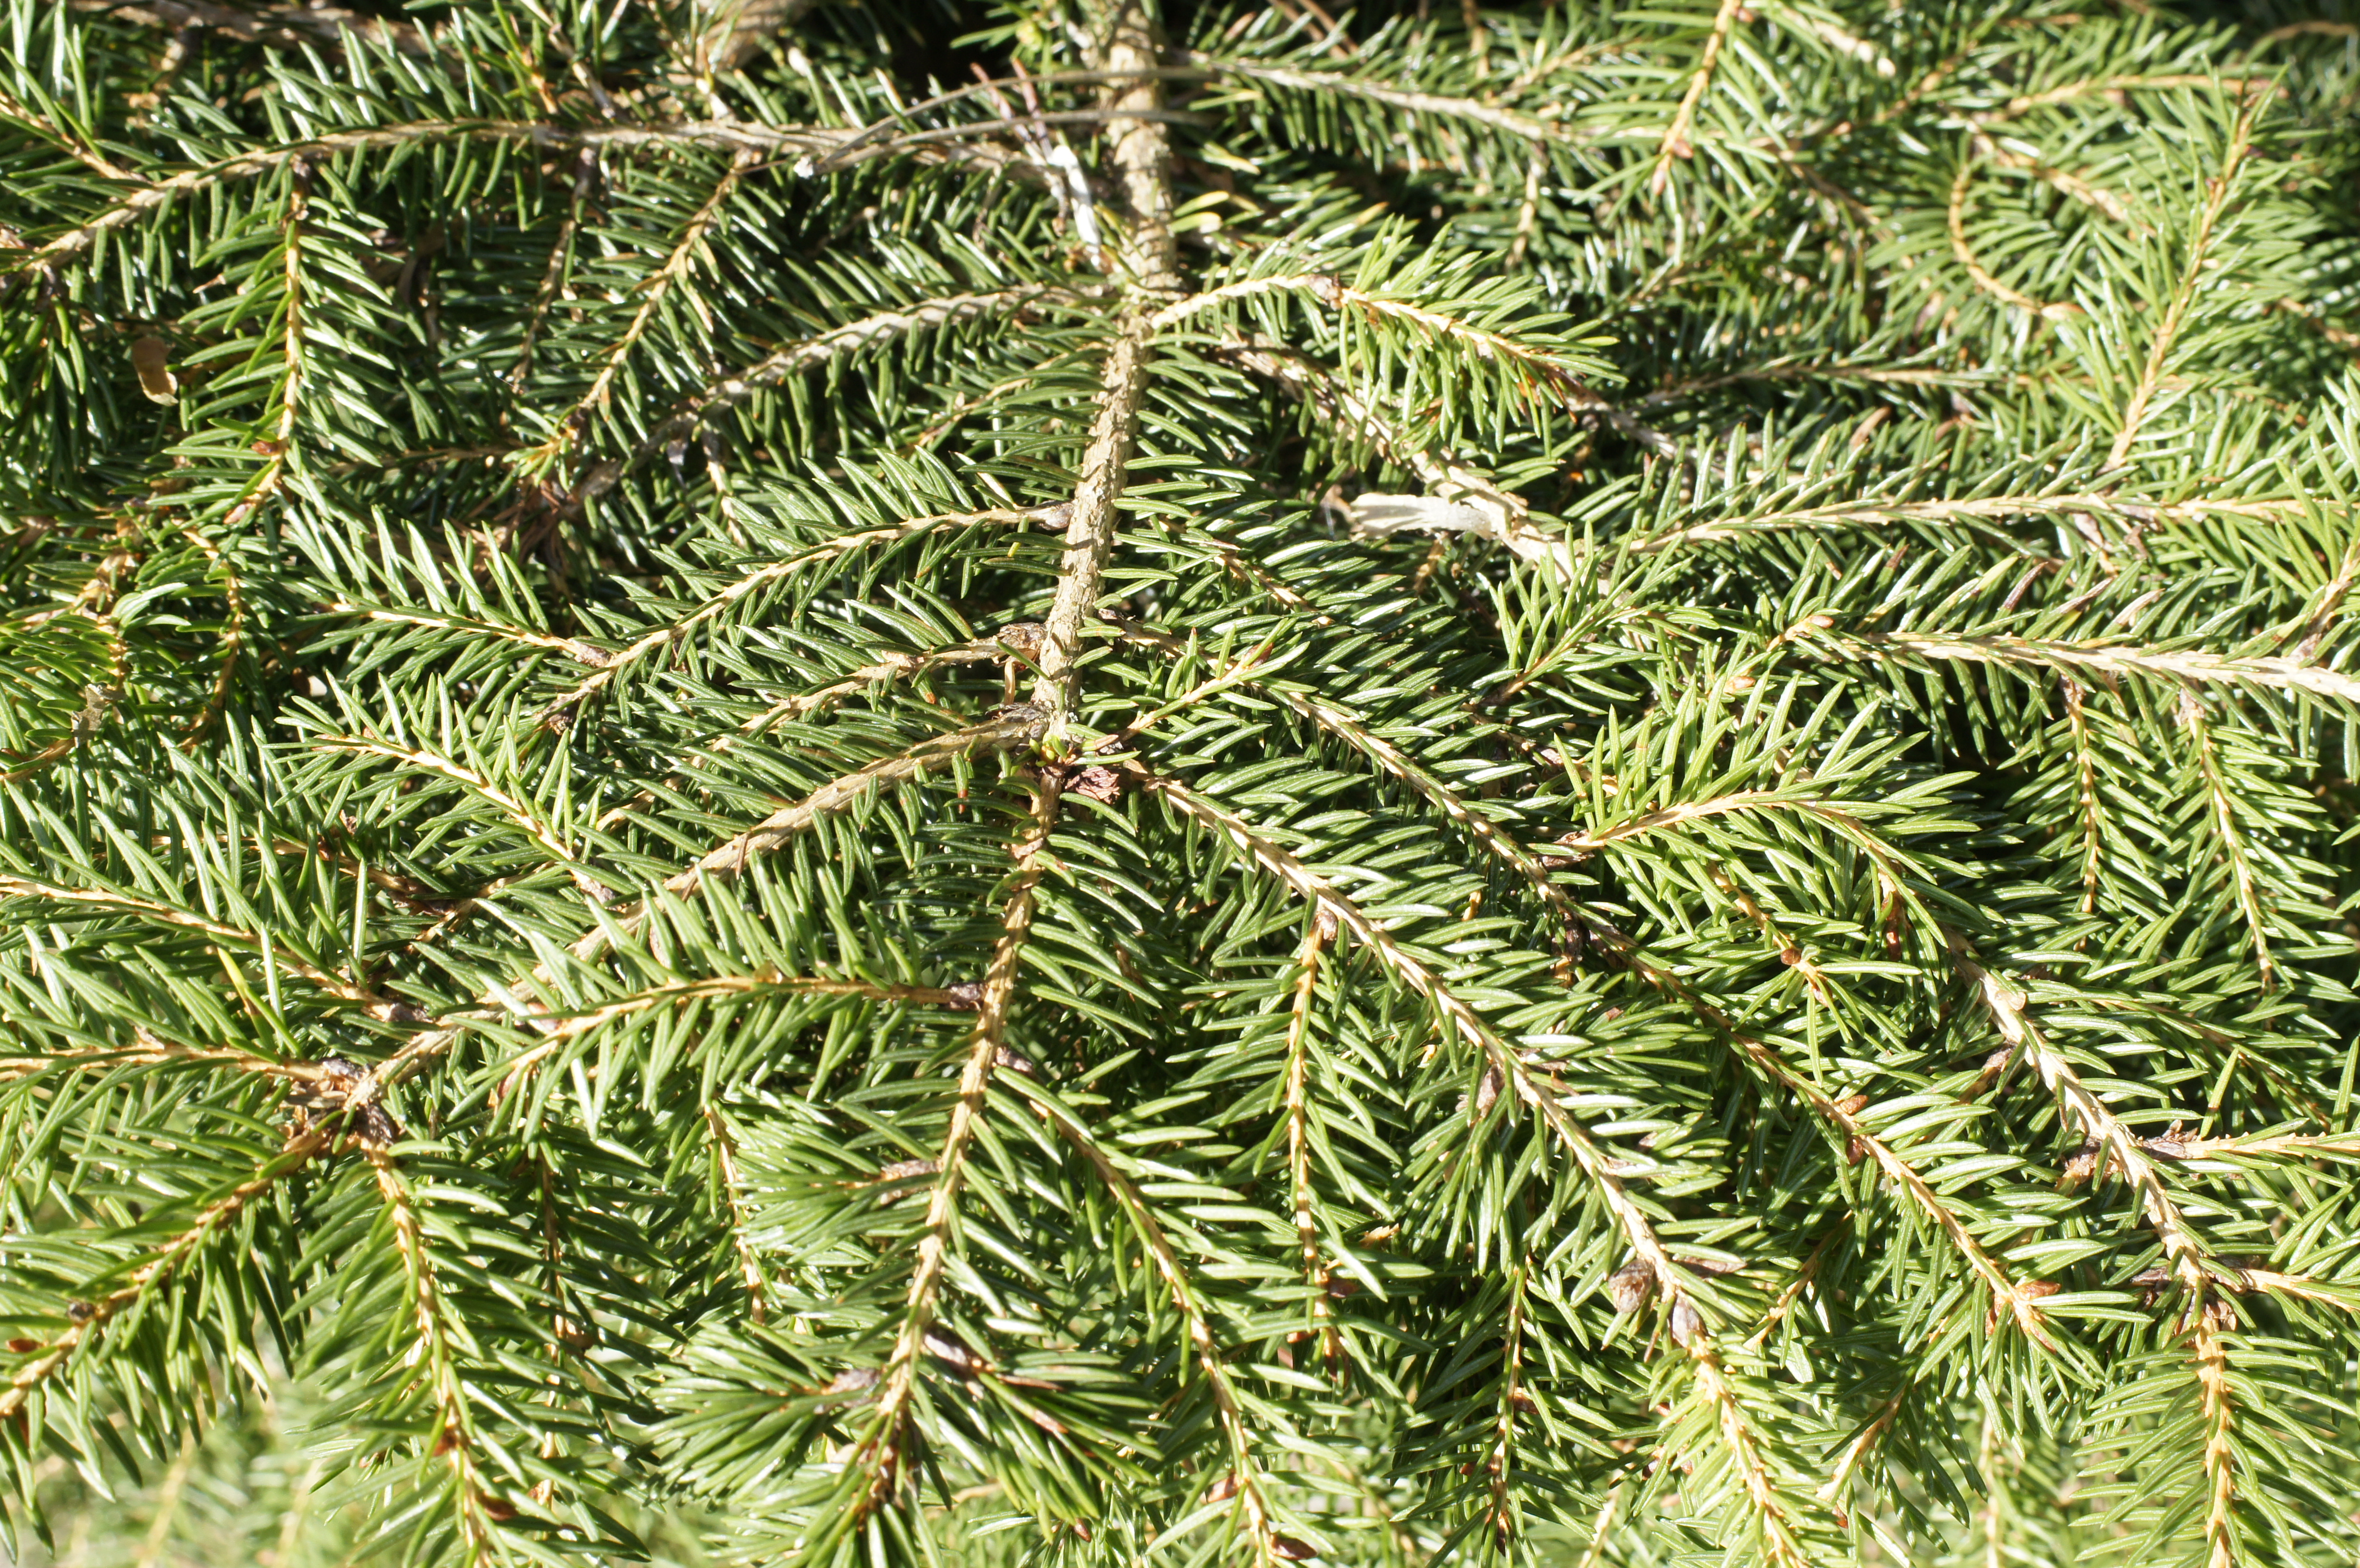
nature, shortleaf black spruce, Columbian spruce, balsam fir, tree, Yellow fir, white pine, Jack pine, oregon pine, Canadian fir, silvertip fir, plant, sitka spruce, lodgepole pine, shortstraw pine, red pine, woody plant, branch, terrestrial plant, American larch, evergreen, Colorado spruce, biome, conifer, spruce, pine family, fir, loblolly pine, pine, larch, cypress family, sugar pine, vascular plant, flower, hackmatack, juniper, spruce fir forest, eastern hemlock, Red juniper, Gnetae, southernwood, Georgia pine, western yellow pine